Parrot

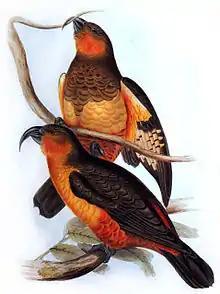
The Norfolk kākā went extinct in the mid-1800s due to overhunting and habitat loss.

Parrots may not make good pets for most people because of their natural wild instincts such as screaming and chewing. Although parrots can be very affectionate and cute when immature, they often become aggressive when mature (partly due to mishandling and poor training) and may bite, causing serious injury. For this reason, parrot rescue groups estimate that most parrots are surrendered and rehomed through at least five homes before reaching their permanent destinations or before dying prematurely from unintentional or intentional neglect and abuse. The parrots' ability to mimic human words and their bright colours and beauty prompt impulse buying from unsuspecting consumers. The domesticated budgerigar, a small parrot, is the most popular of all pet bird species. In 1992, the newspaper "USA Today" published that 11 million pet birds were in the United States alone, many of them parrots. Europeans kept birds matching the description of the rose-ringed parakeet (or called the ring-necked parrot), documented particularly in a first-century account by Pliny the Elder. As they have been prized for thousands of years for their beauty and ability to talk, they have also often been misunderstood. For example, author Wolfgang de Grahl says in his 1987 book "The Grey Parrot" that some importers had parrots drink only coffee while they were shipped by boat, believing that pure water was detrimental and that their actions would increase survival rates during shipping. Nowadays, it is commonly accepted that the caffeine in coffee is toxic to birds.